The Box of Delights

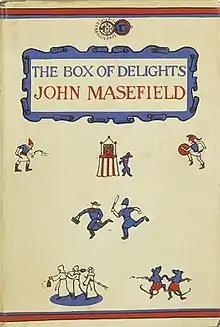
First edition cover

The Box of Delights is a children's fantasy novel by John Masefield. It is a sequel to "The Midnight Folk", and was first published in 1935. It is also known as "When The Wolves Were Running".